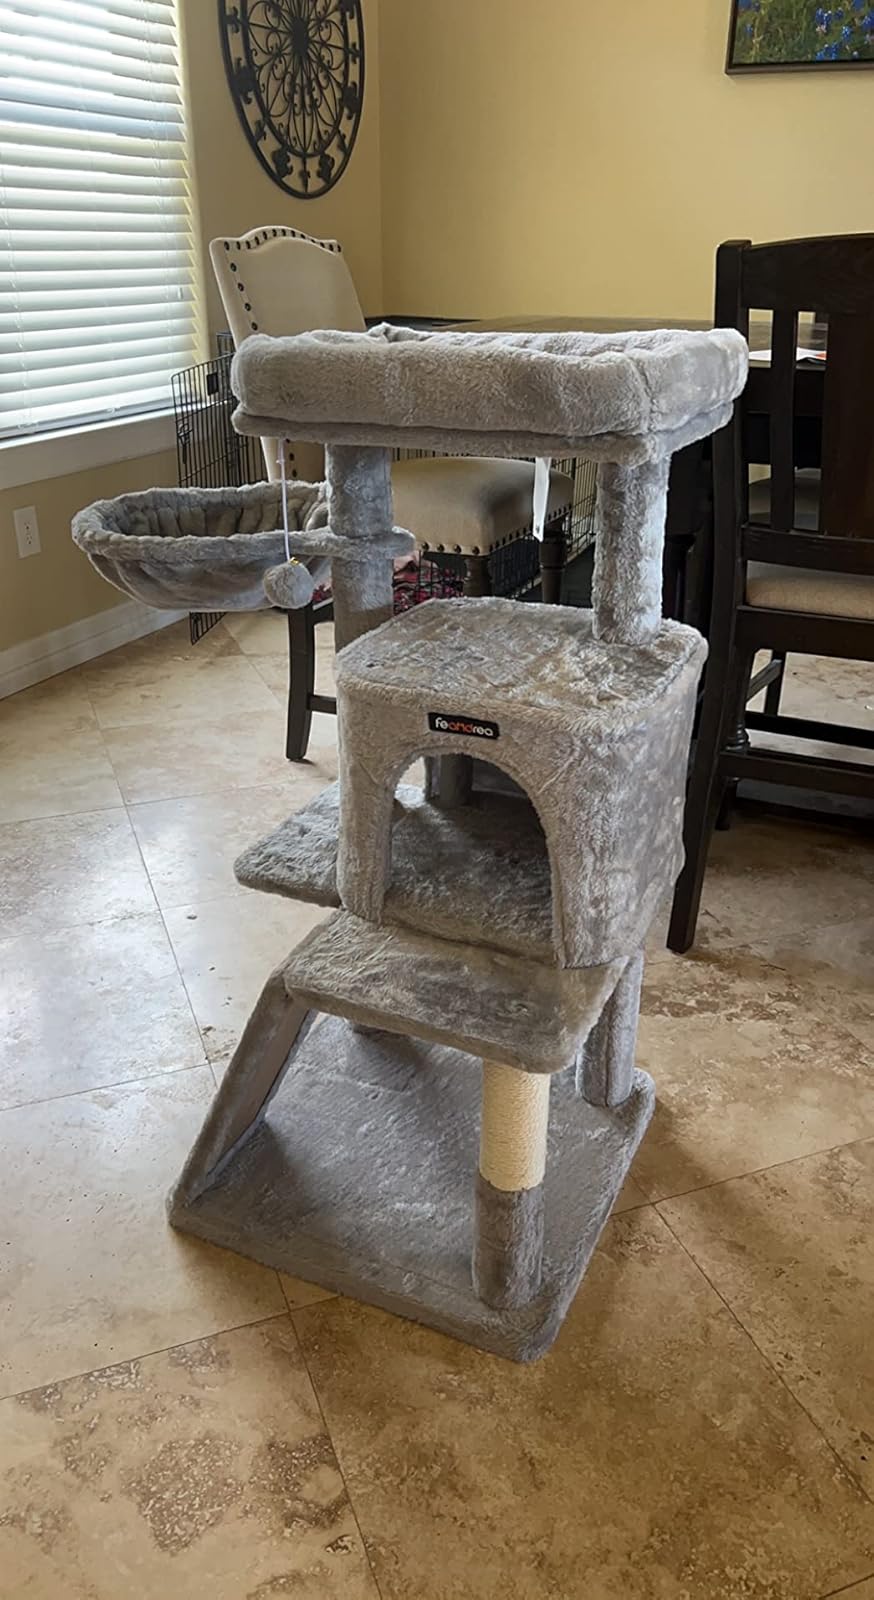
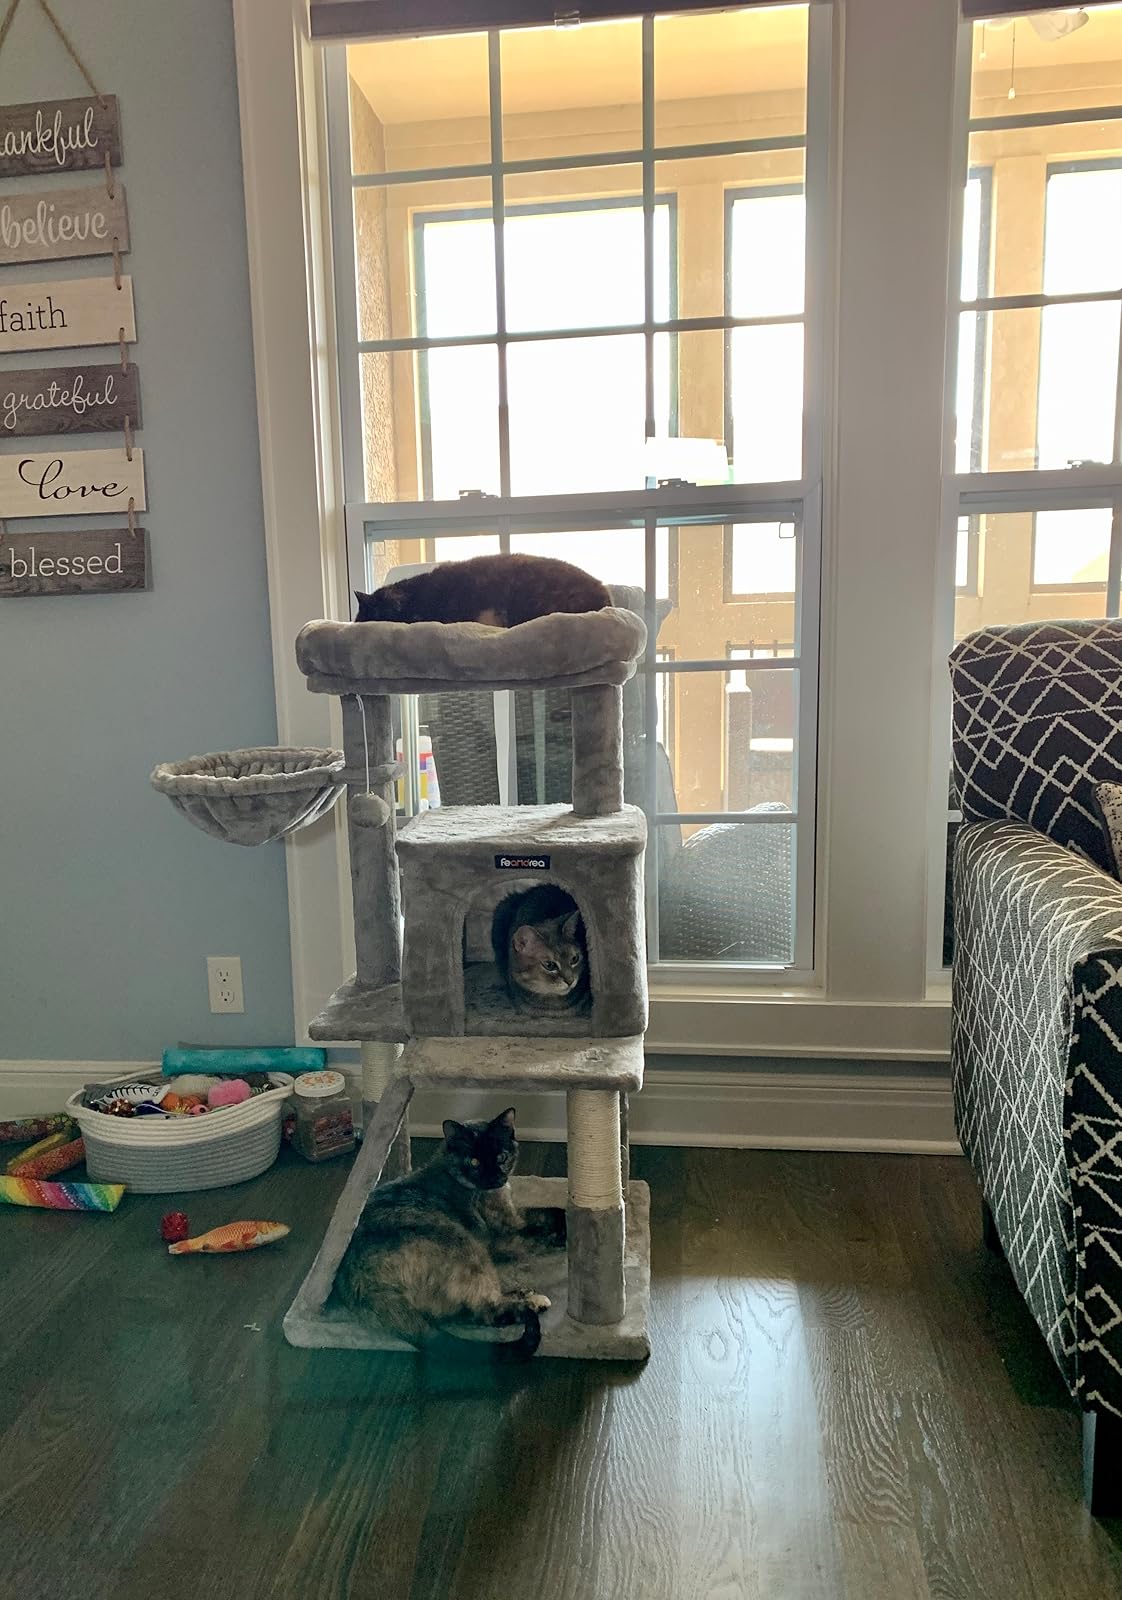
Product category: items_cat tree
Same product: yes